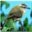
Label: bird